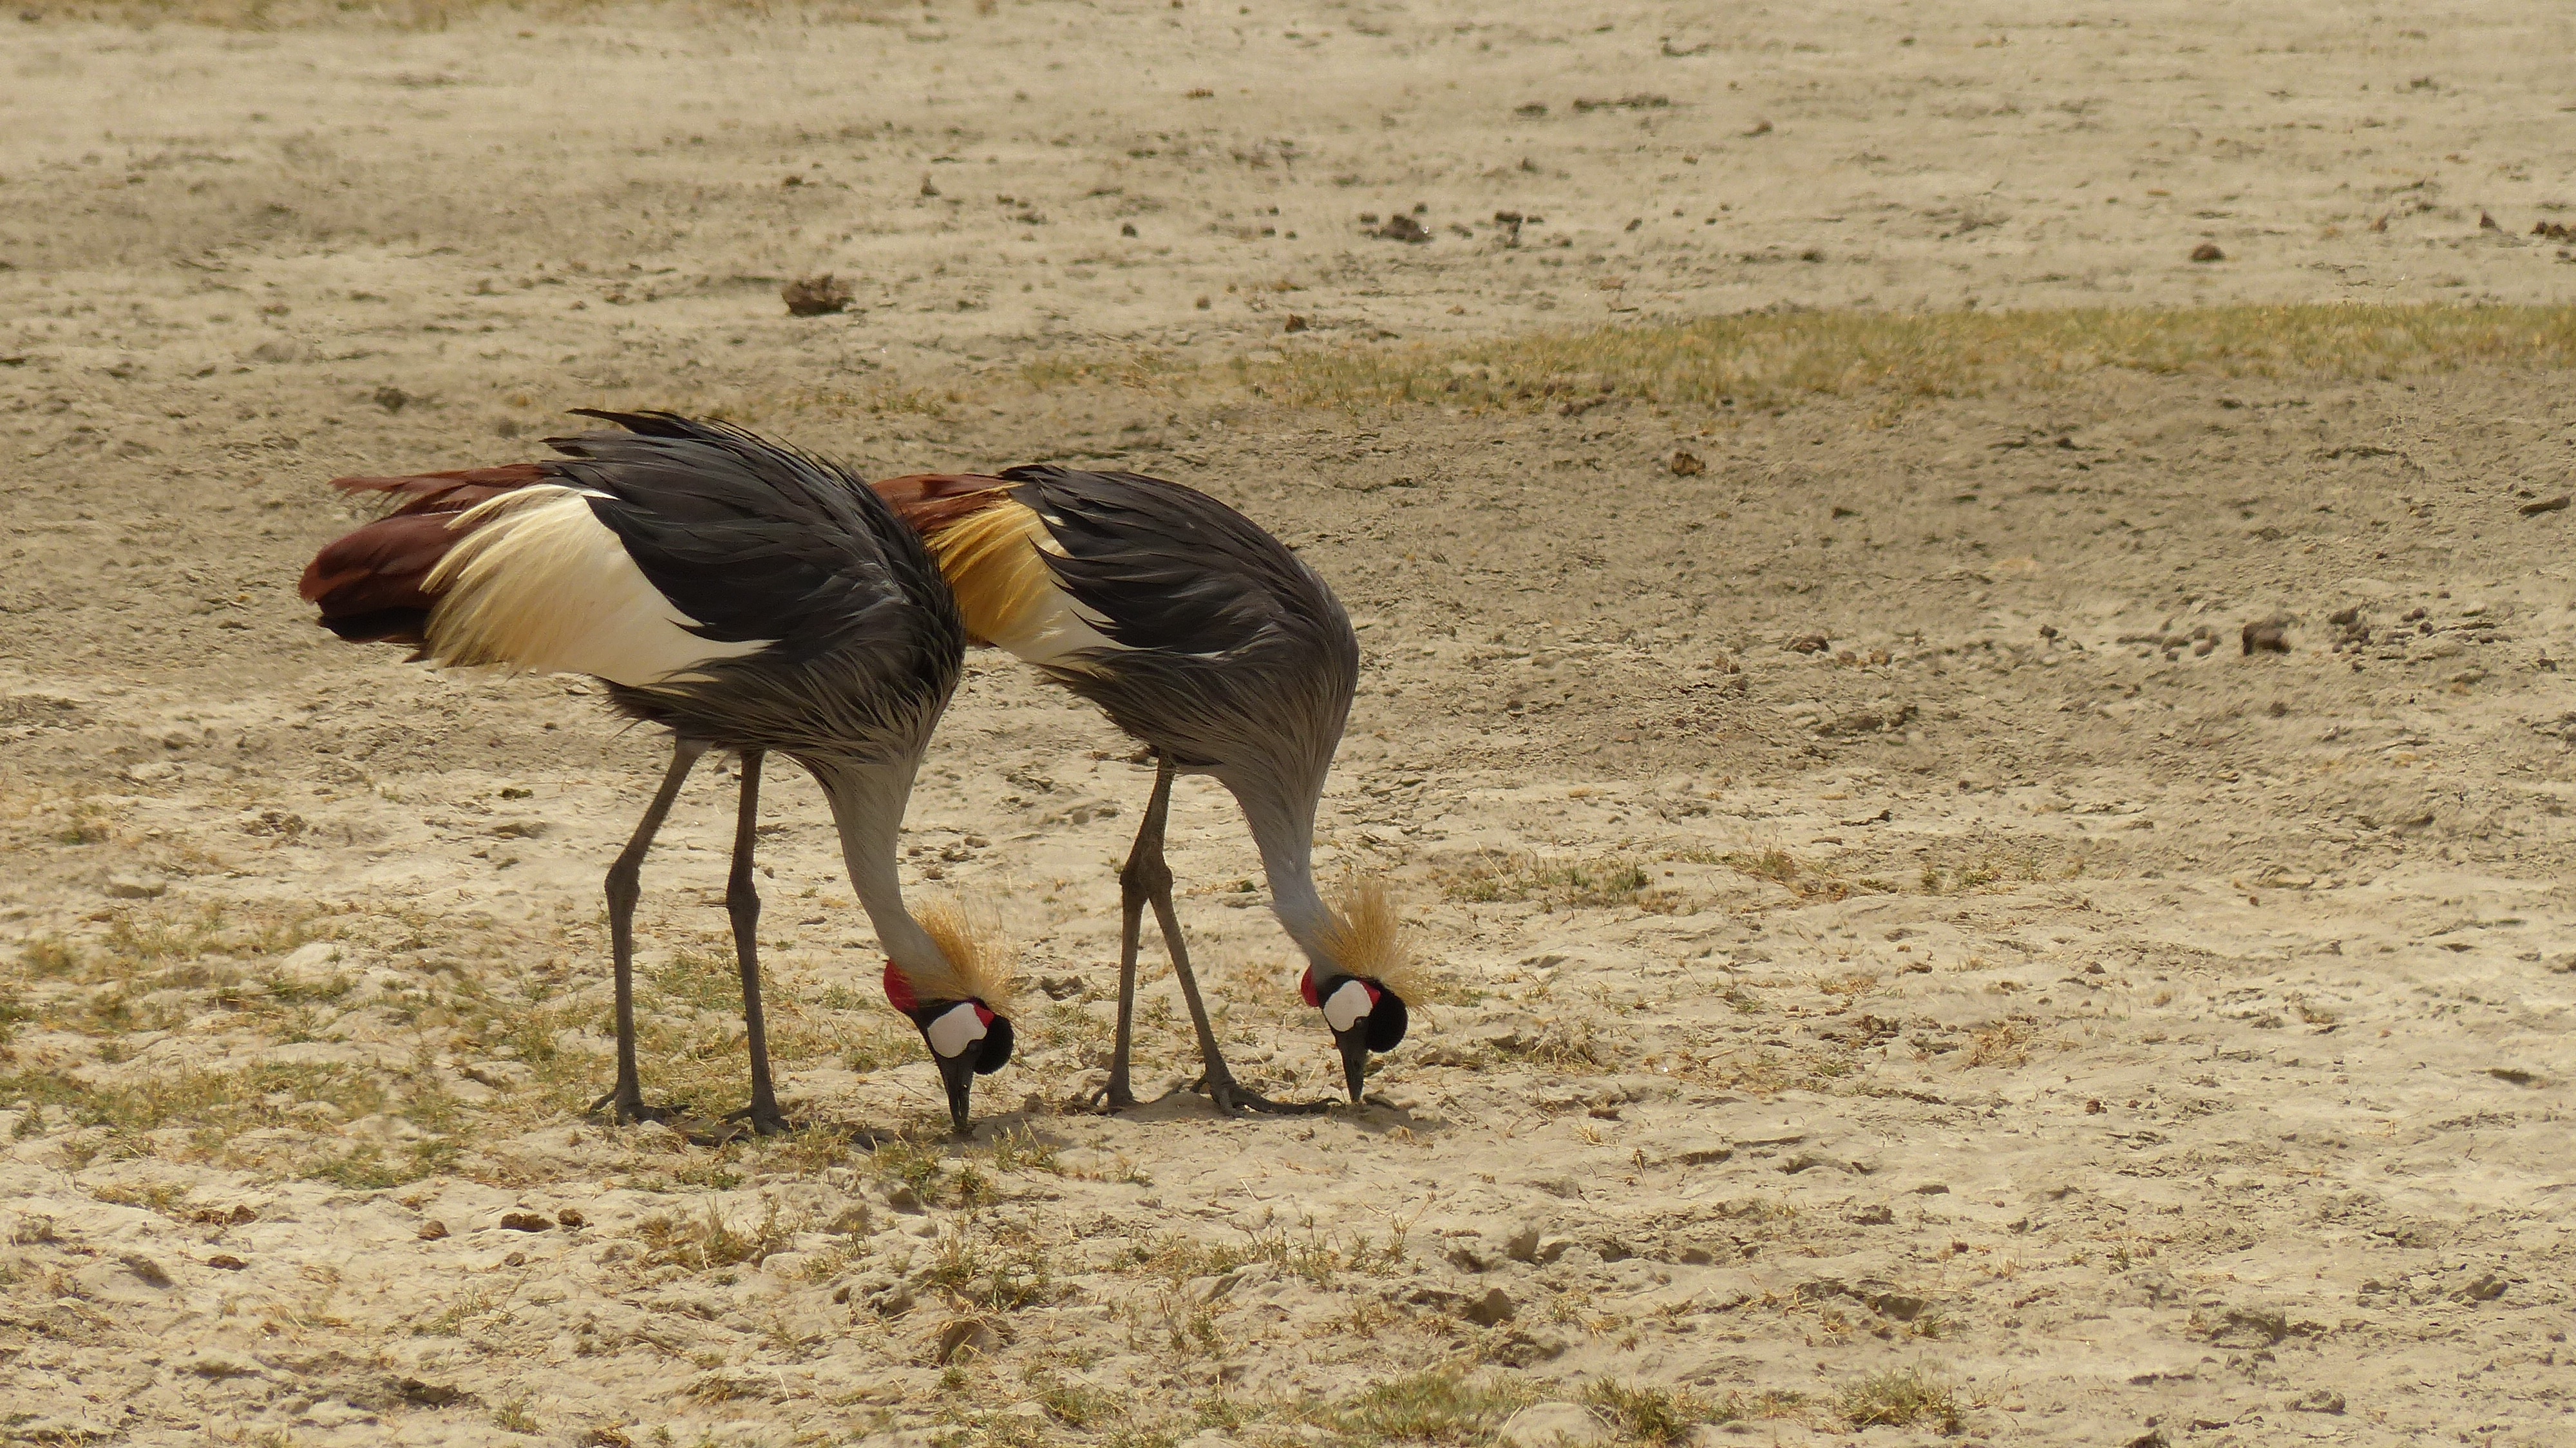
bird, prairie, wildlife, africa, ostrich, fauna, savanna, vertebrate, cranes, safari, kenya, flightless bird, grey crowned crane